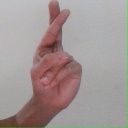
अक्षर: र